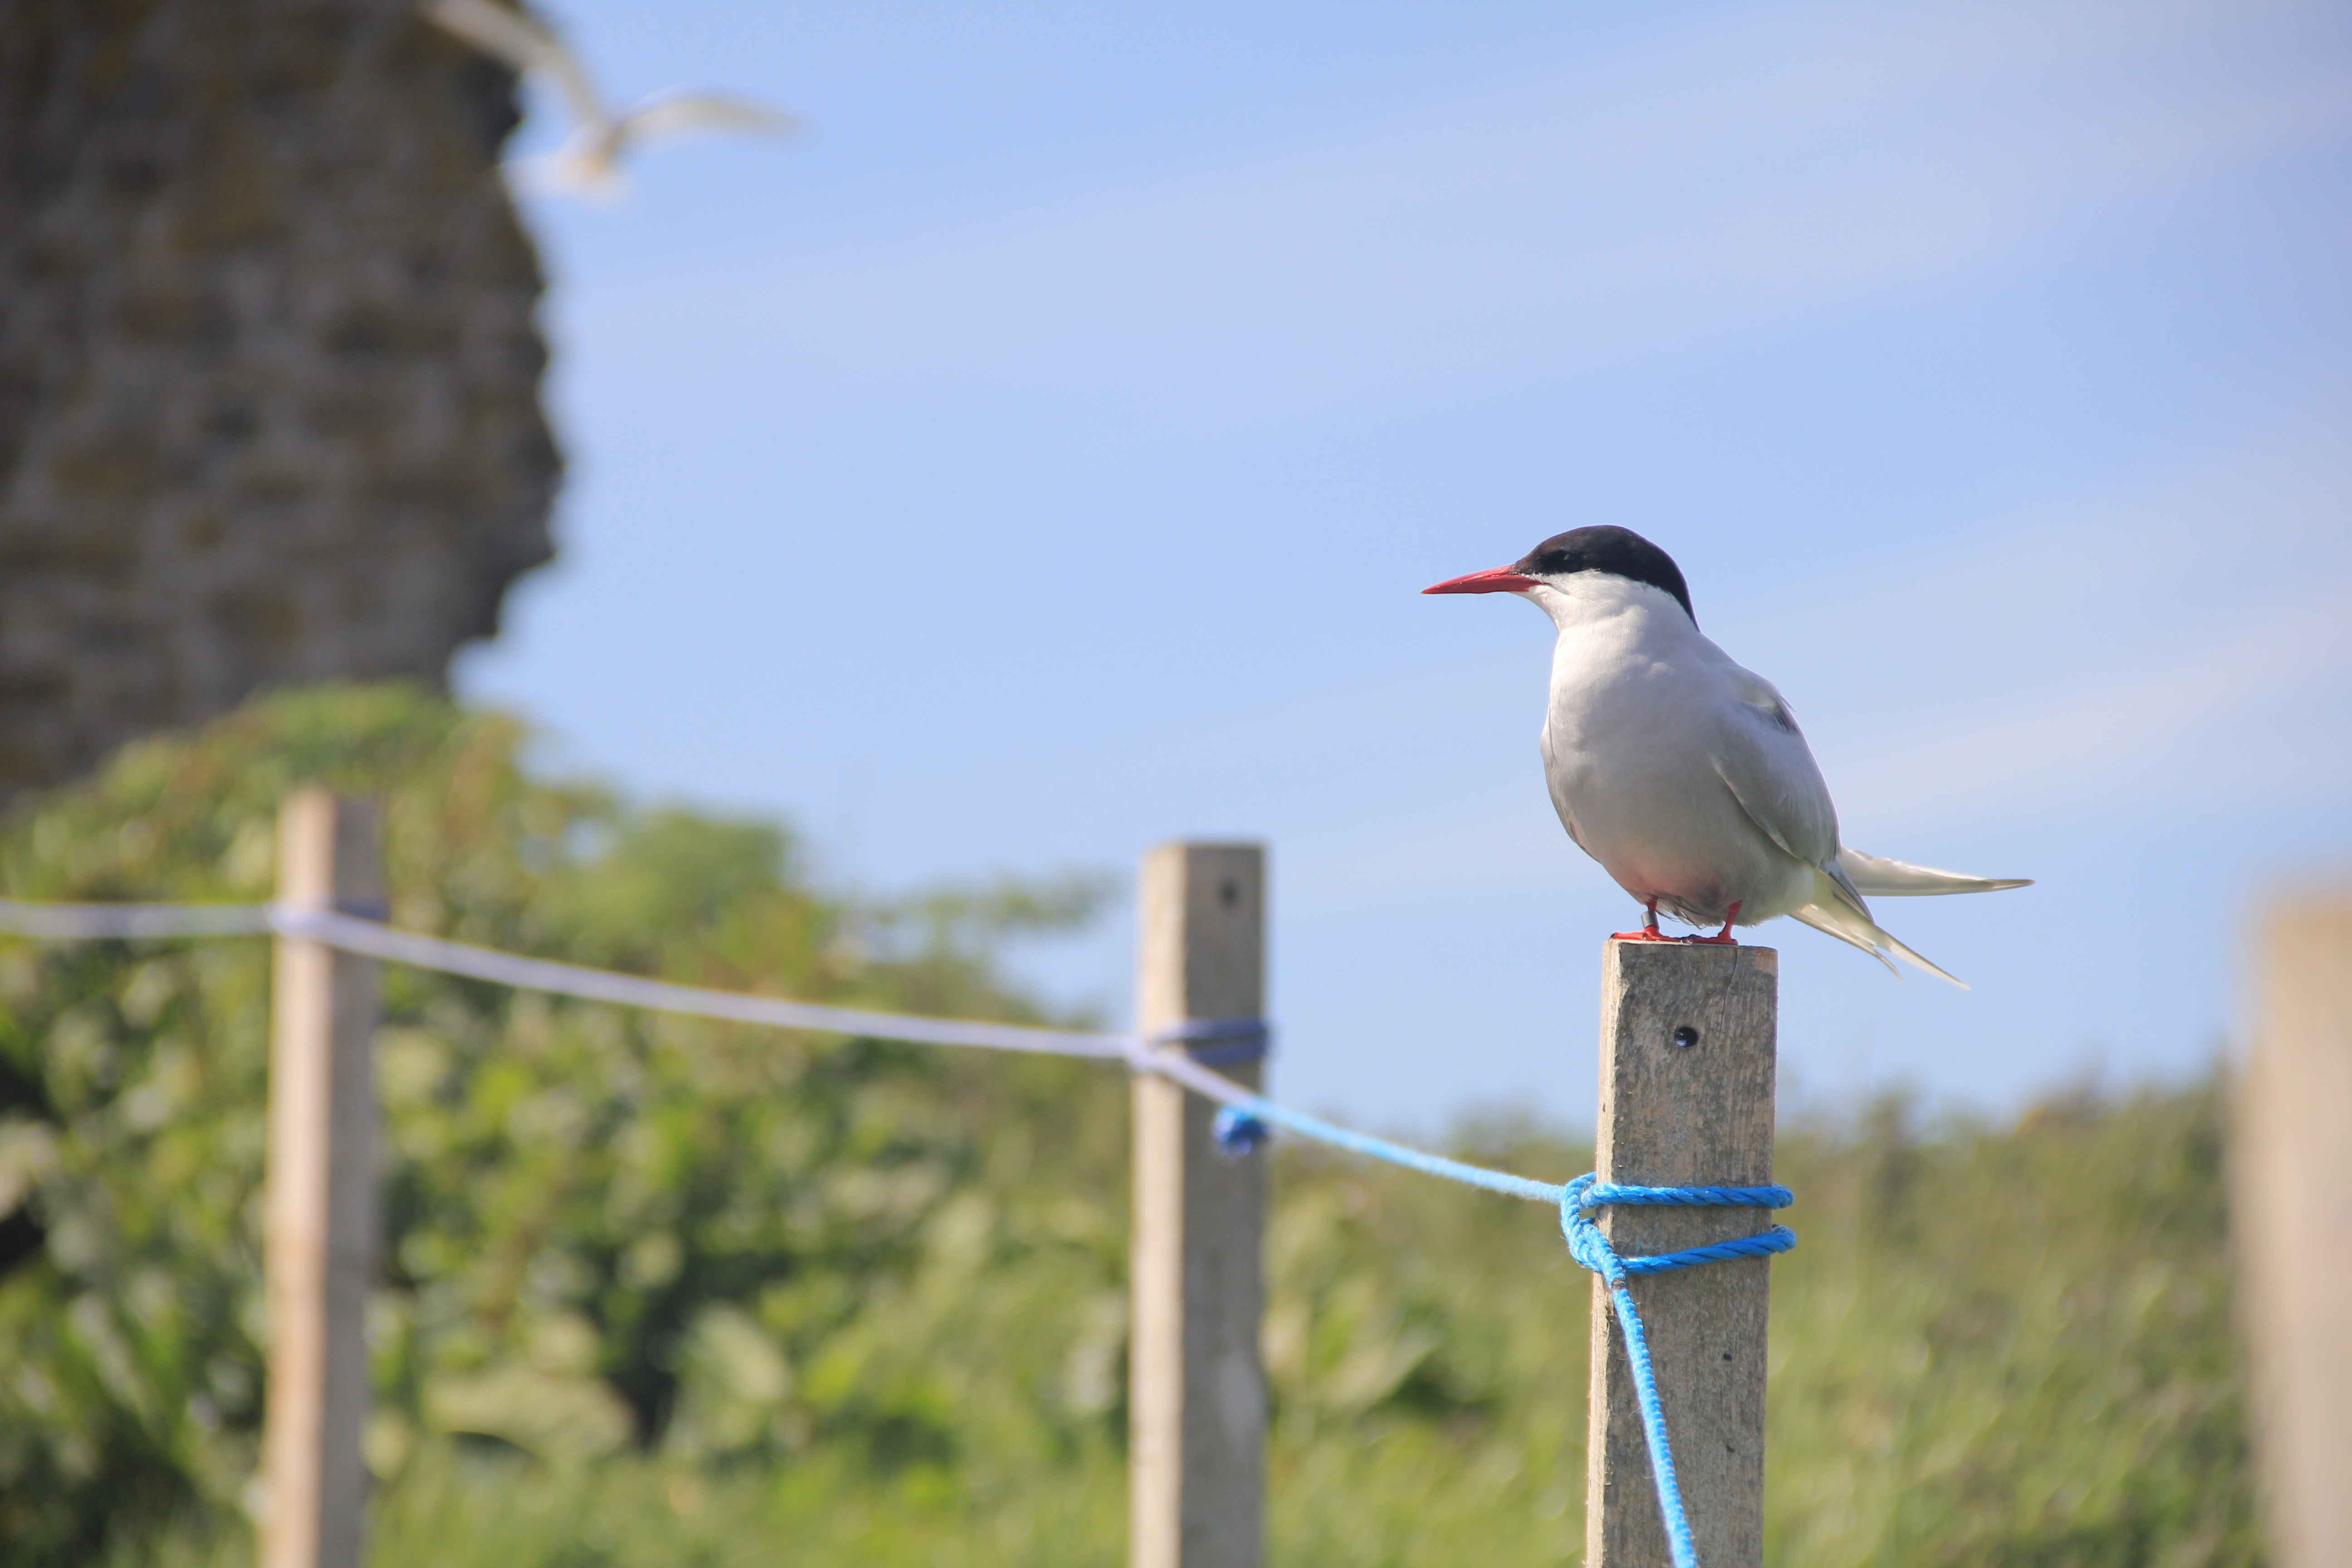
nature, bird, fence, seabird, wildlife, beak, fauna, vertebrate, arctic tern, perching bird, farne islands